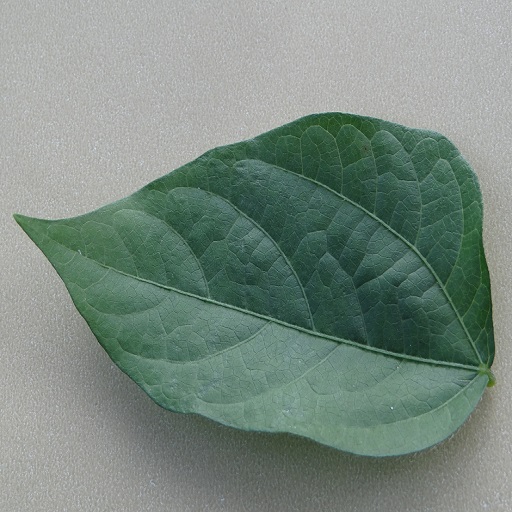
Label: Healthy